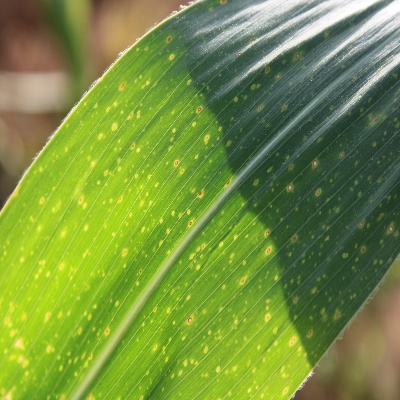
Label: Corn_(Maize)___Leaf_Spot